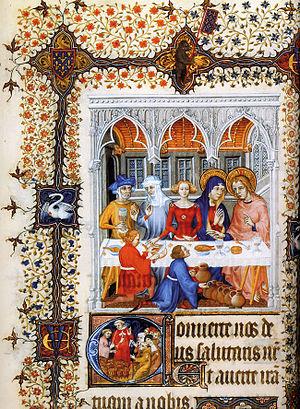
Vincent Jordy, né le 20 janvier 1961 à Perpignan, est un évêque catholique français, archevêque de Tours depuis le 4 novembre 2019.